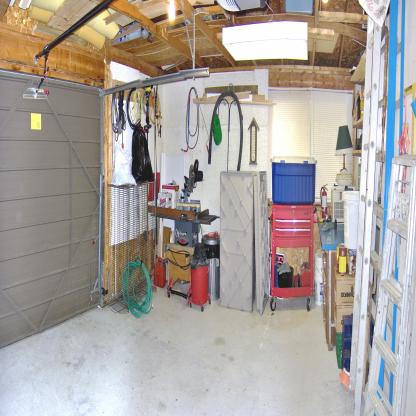
Scene: Indoor